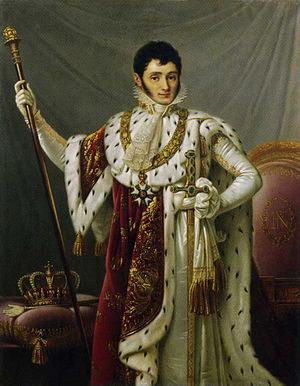
La main de justice est un insigne du pouvoir royal en France utilisé depuis le XIIIᵉ siècle lors du sacre. Symbole de l'autorité judiciaire, cet objet qui faisait partie des regalia du Royaume de France prit son nom au XVᵉ. Il consiste en un sceptre terminé par une main dont les trois premiers doigts sont ouverts.
Le grand collier de la Légion d'honneur est une décoration française portée par les plus hauts dignitaires de l'ordre national de la Légion d'honneur. Distinction initialement non statutaire, le grand collier est, depuis le Second Empire, le signe distinctif du grand maître de l'ordre le chef de l'État.
Jérôme Bonaparte, est né le 15 novembre 1784 à Ajaccio et mort le 24 juin 1860 au château de Vilgénis, prince français et altesse impériale, fils de Charles-Marie Bonaparte et de Maria-Létizia Ramolino, est le plus jeune frère de Napoléon.